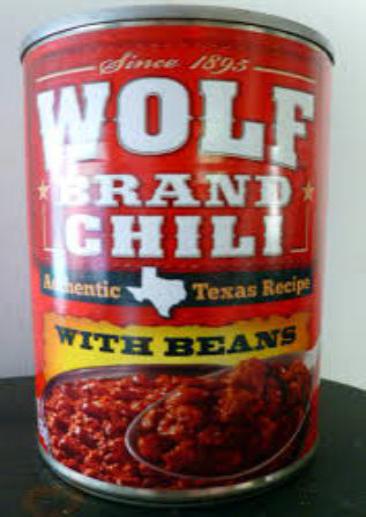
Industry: Food